CSS Albemarle

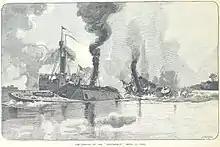
"Albemarle"'s ram sinks "Southfield"

However, two paddle steamers, and , lashed together with spars and chains, approached from up-river, attempting to pass on either side of "Albemarle" in order to trap her between them. Captain Cooke turned heavily to starboard, getting outboard of "Southfield", but running dangerously close to the southern shore. Turning back sharply into the river, he rammed the Union sidewheeler, driving her under; "Albemarle"s ram became trapped in "Southfield"s hull from the force of the blow, and her bow was pulled under as well. As "Southfield" sank, she rolled over before settling on the riverbed; this action released the death grip that held the new Confederate ram.